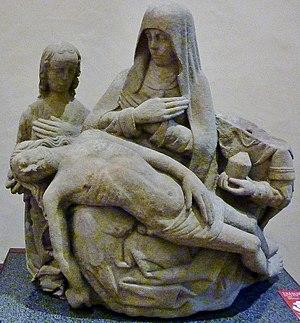
Edern
Edern [edɛʁn] est une commune du département du Finistère, dans la région Bretagne, en France.